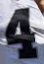
Number: 4